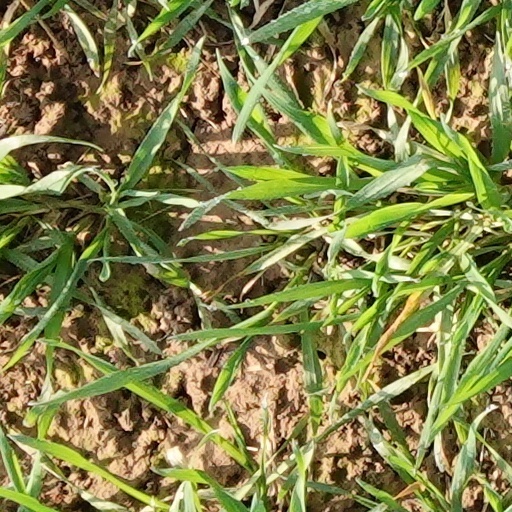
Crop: wheat